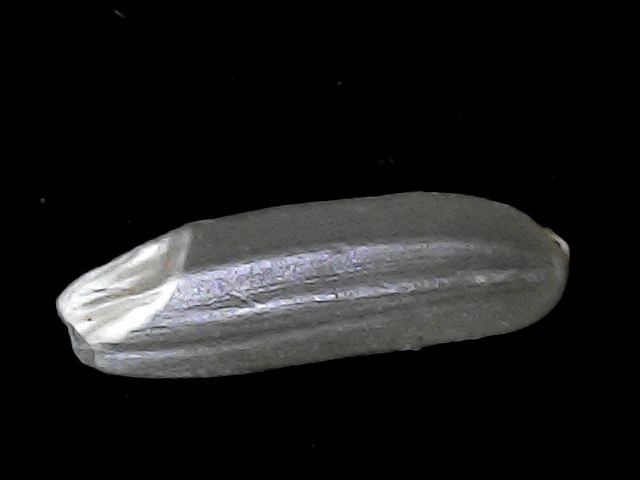
Rice variety: BD70